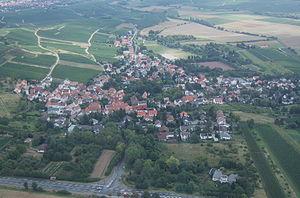
Gau-Bischofsheim est une commune d'Allemagne dans l'arrondissement de Mayence-Bingen, en Rhénanie-Palatinat. Elle est jumelée avec Liernais en France.